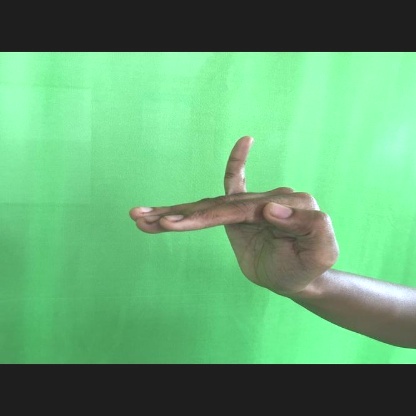
Mudra: Hamsapaksha